Otto Ehrenfried Ehlers

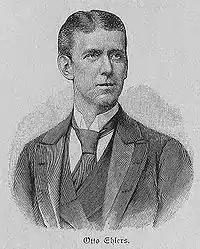
Otto E. Ehlers, from "Jahrbuch der Berliner Morgenzeitung, Kalender" 1897

Otto Ehrenfried Ehlers (31 January 1855 – 3 October 1895) was a German traveller who is known for his account of a long trip through inland Southeast Asia, documented in his 1894 book "Im Sattel durch Indochina", and republished in 2002 by White Lotus Press of Thailand in English as a three-part series entitled "On Horseback Through Indochina".